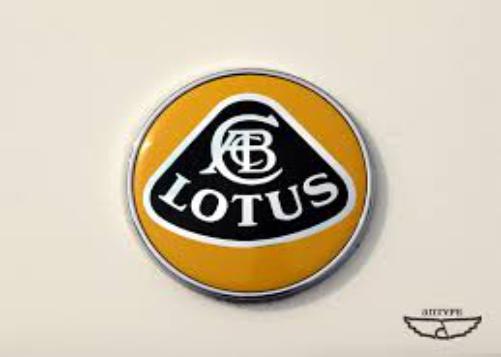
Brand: Lotus Cars
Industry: Transportation